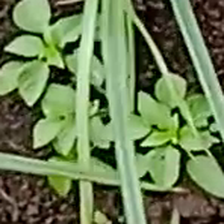
Weed species: Sicklepod_(Senna obtusifolia)